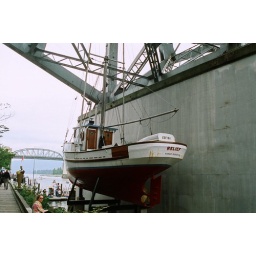
This is cool... it's a boat they've strung up under a bridge on Granville Island, Vancouver.